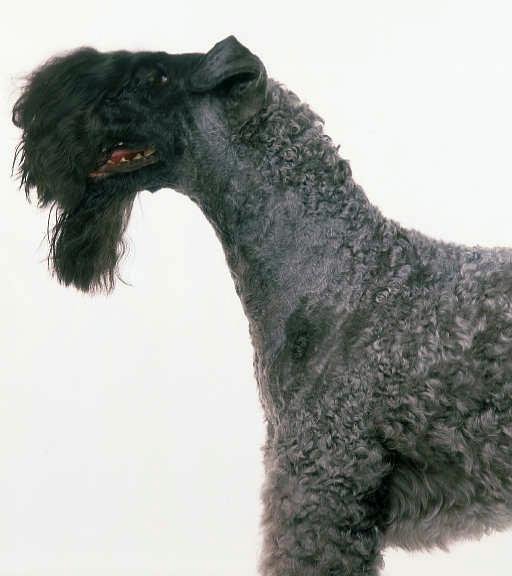
Kerry_blue_terrier